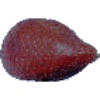
Label: Salak 1